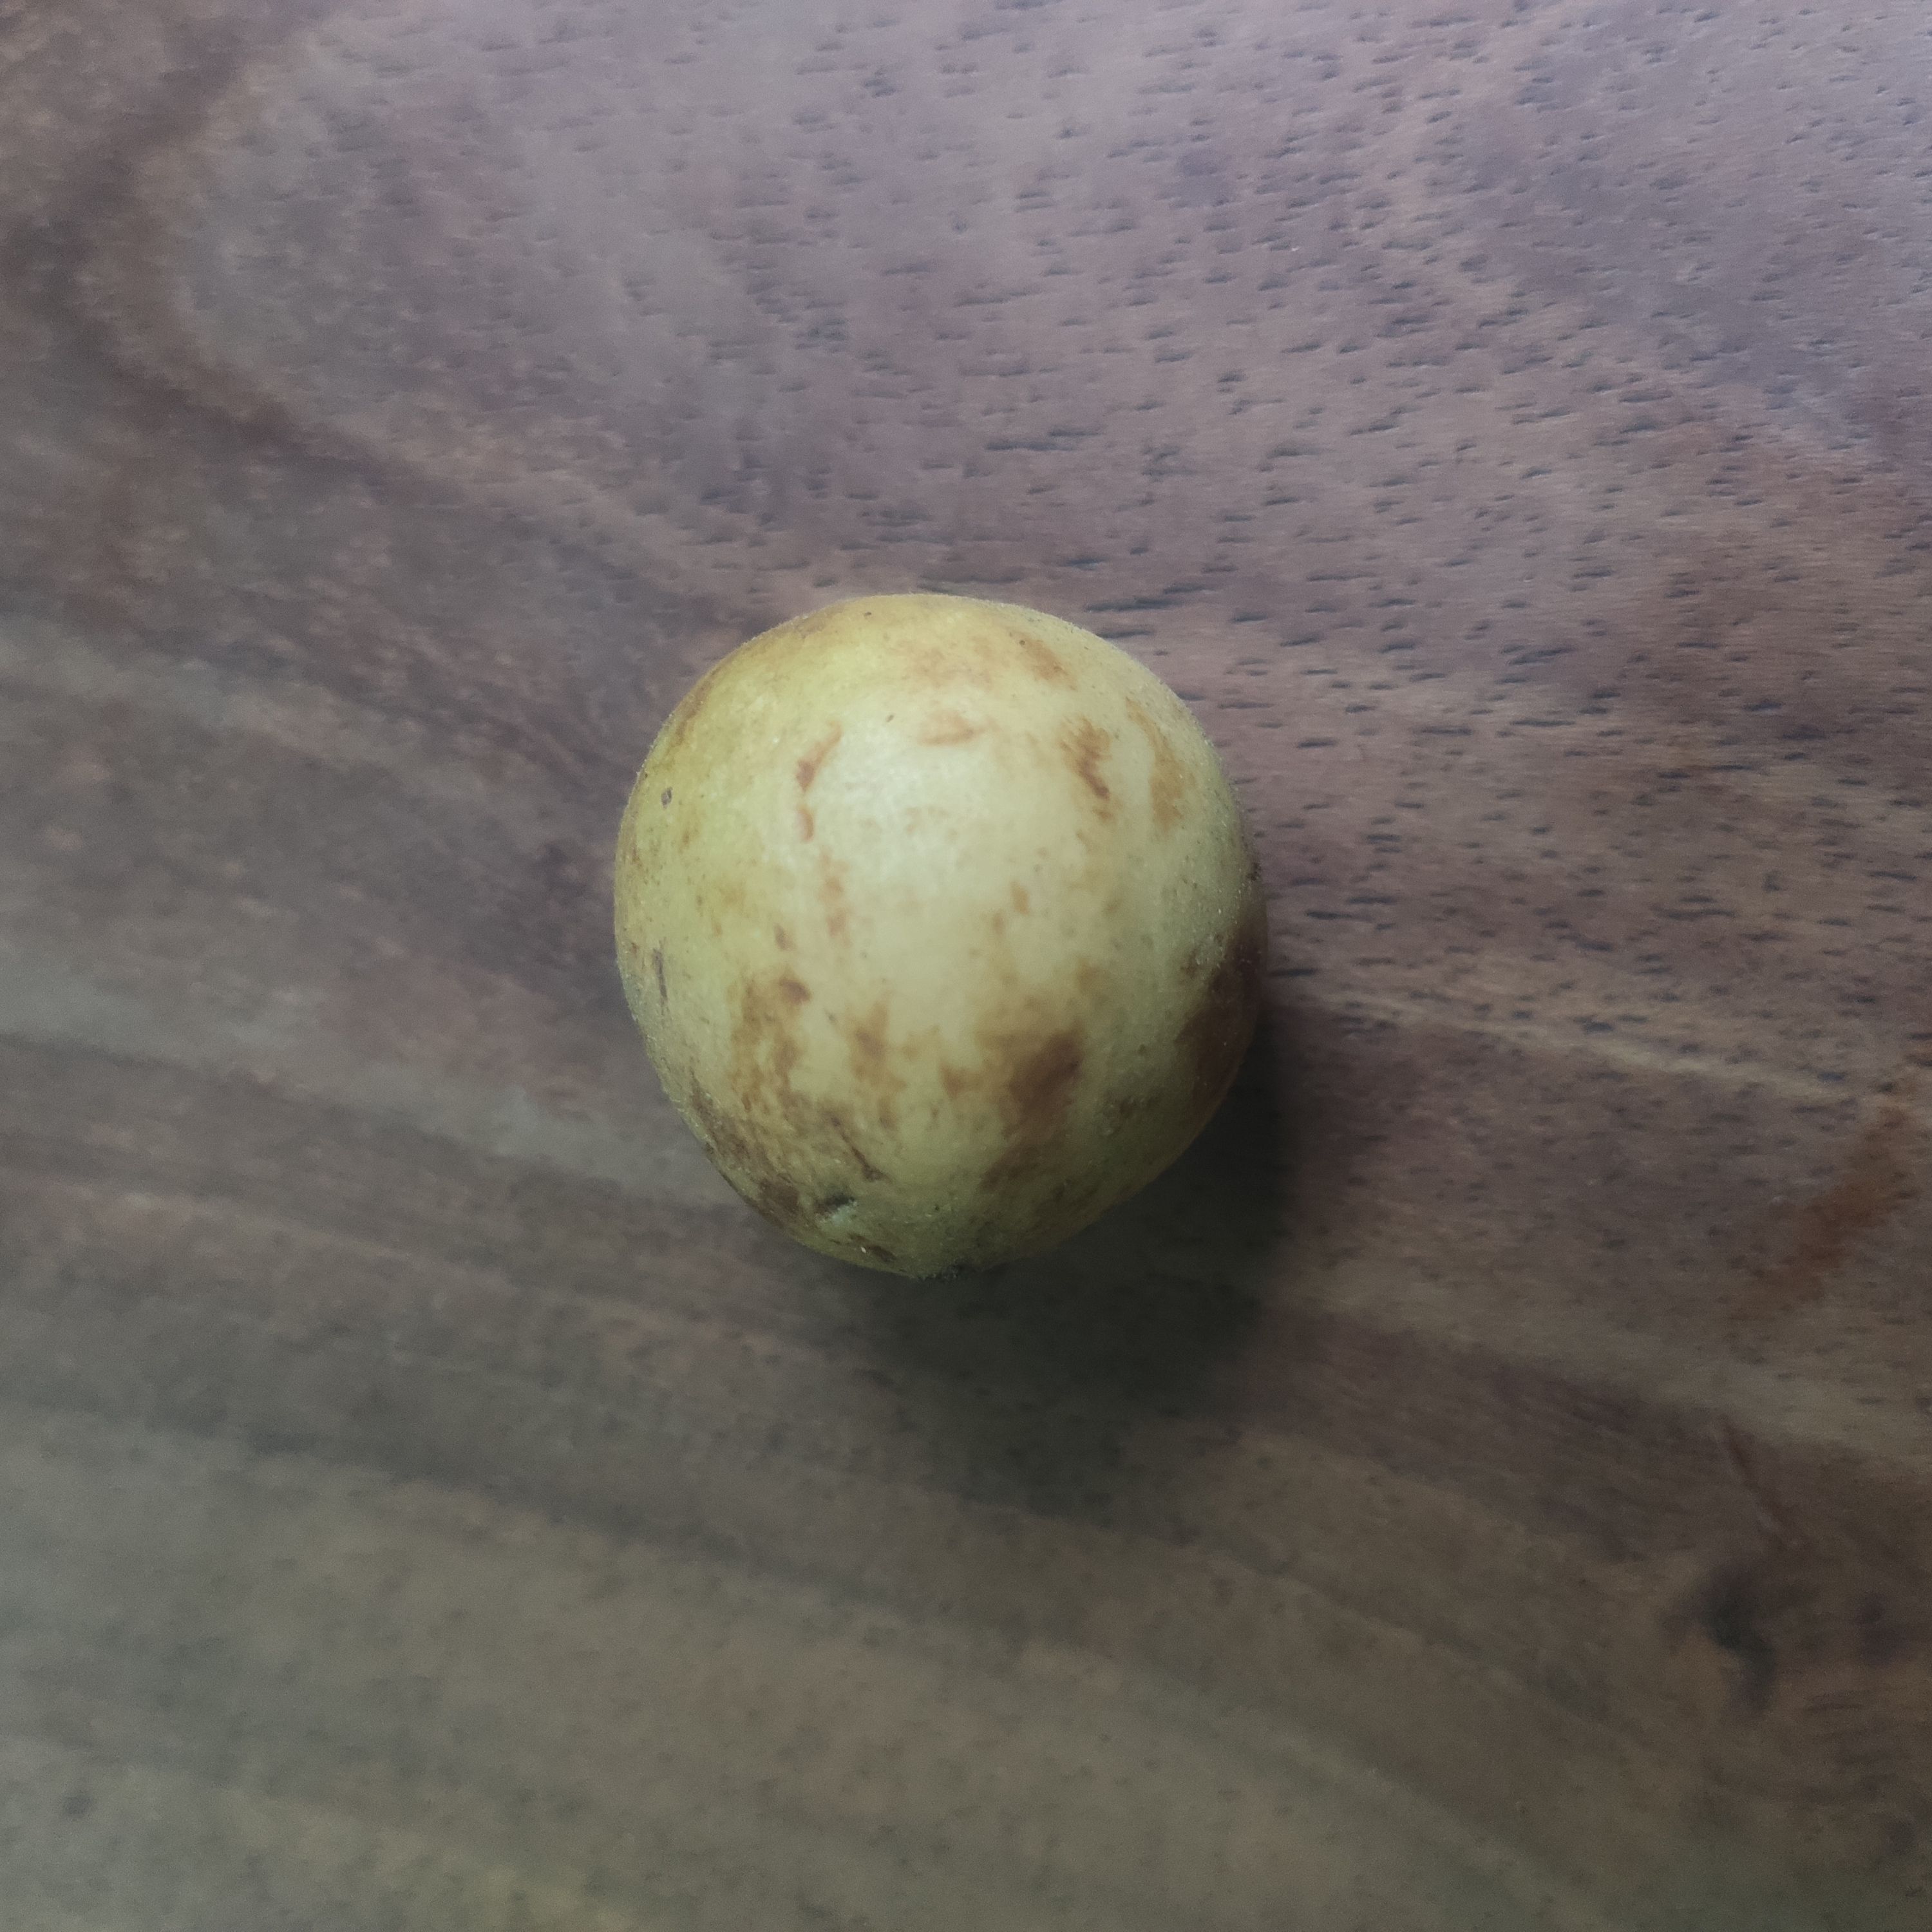
Fruit: burmese-grape
Grade: 1st-grade